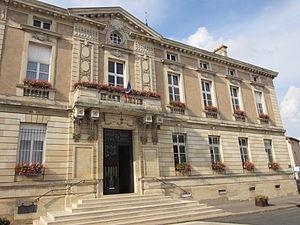
Thiaucourt-Regniéville est une commune française située dans le département de Meurthe-et-Moselle, en région Grand Est.